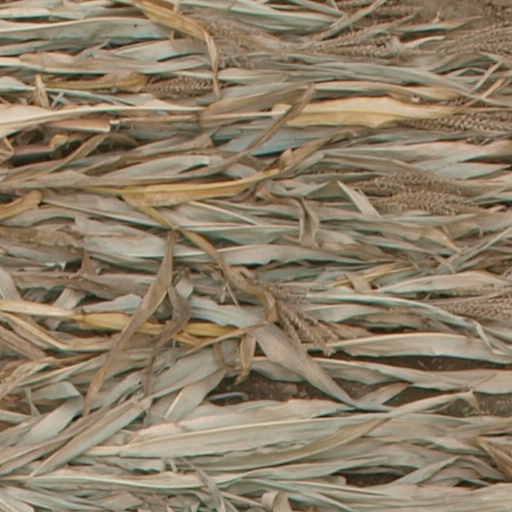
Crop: maize; corn